Describe the emotion expressed in this image:  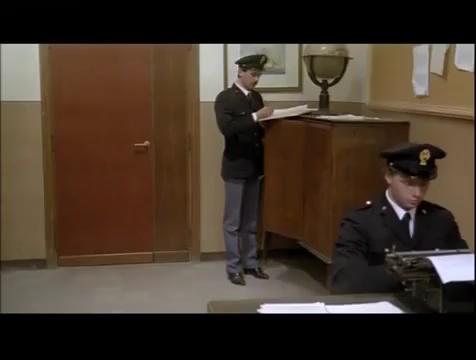
This person displays Suffering, valence and arousal with low intensity.